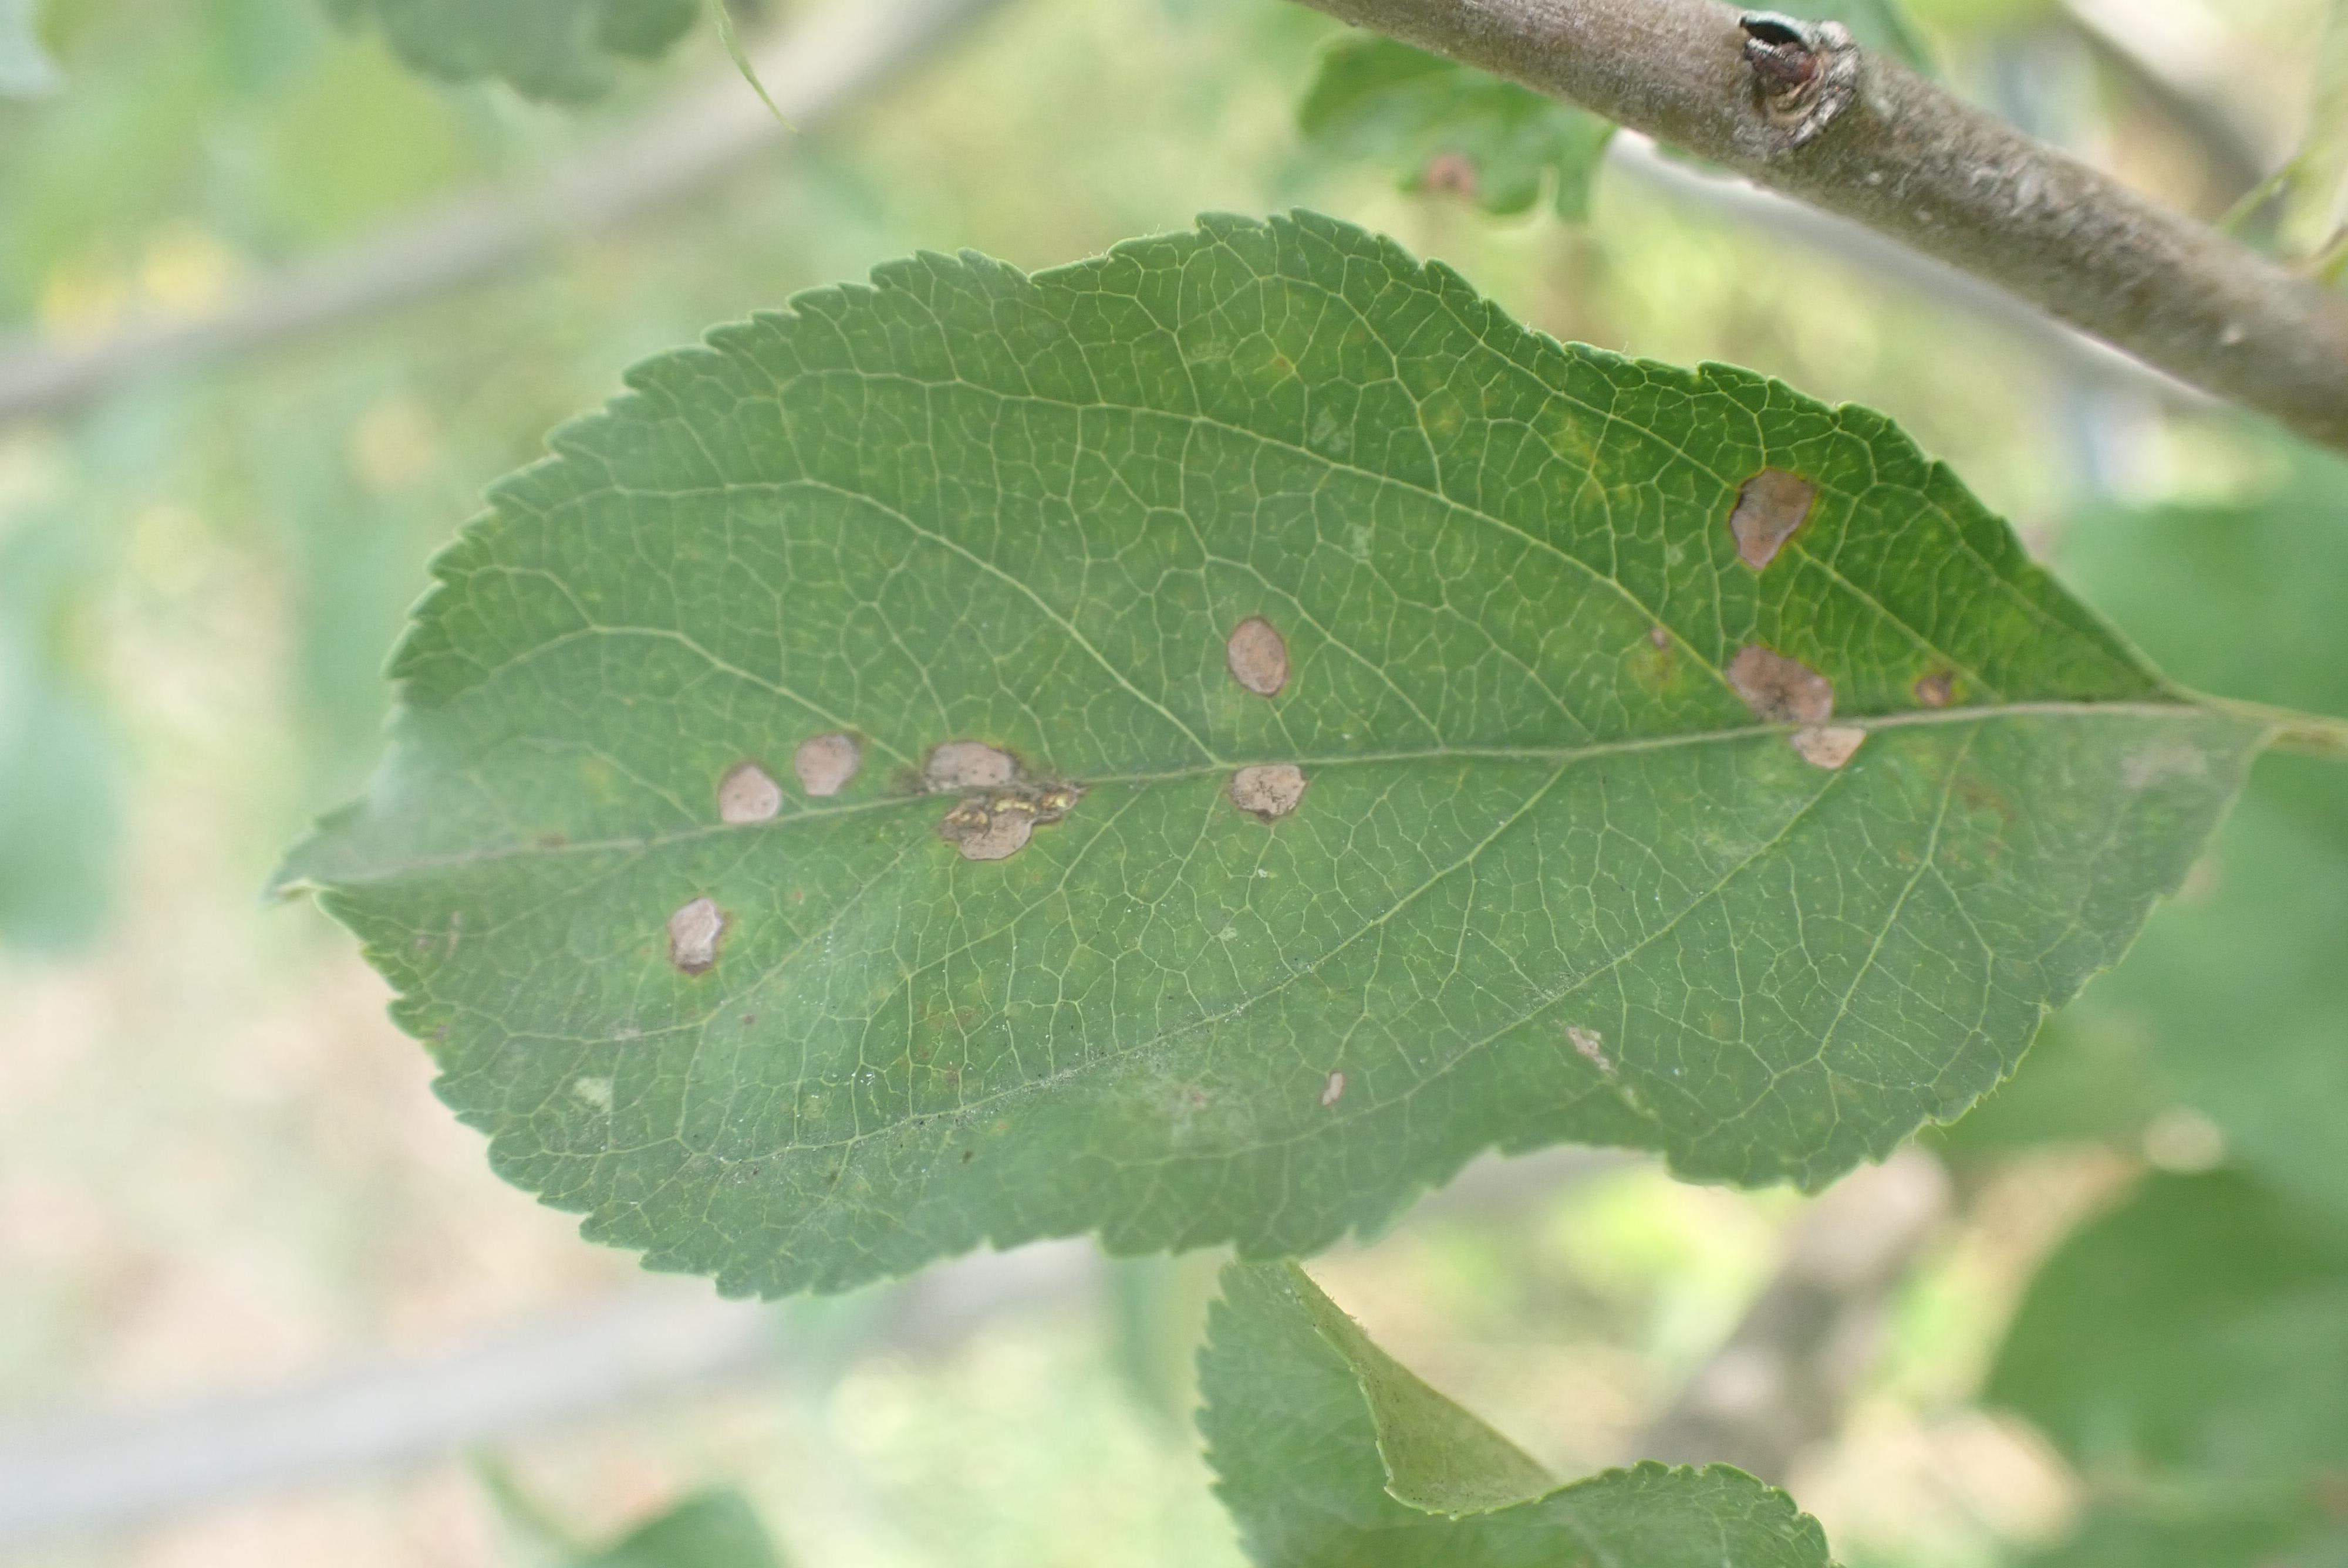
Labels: frog_eye_leaf_spot, complex